Revenue stamps of the United Kingdom

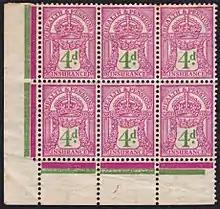
A block of six 4d Health & Pensions stamps, 1925

Apart from the embossed stamps and the key types, a number of other fees or taxes had their own stamps. Many stamps issued in the 19th century depicted Queen Victoria, examples of these being stamps for Admiralty Court fees, early Foreign Bill stamps, Life Policy stamps and stamps for Matrimonial Cause Fees. Other stamps which had their own specific designs include issues for Annuity Premium and Old Age Pensions. Excise stamps were used to pay the duty on entertainment activities from 1916 to 1958, and were affixed to cinema or event tickets.